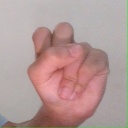
अक्षर: स